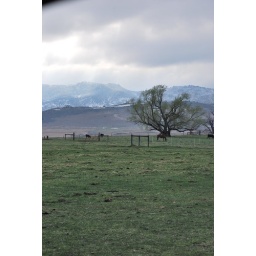
More attempts to capture just how green the grass is in the spring.